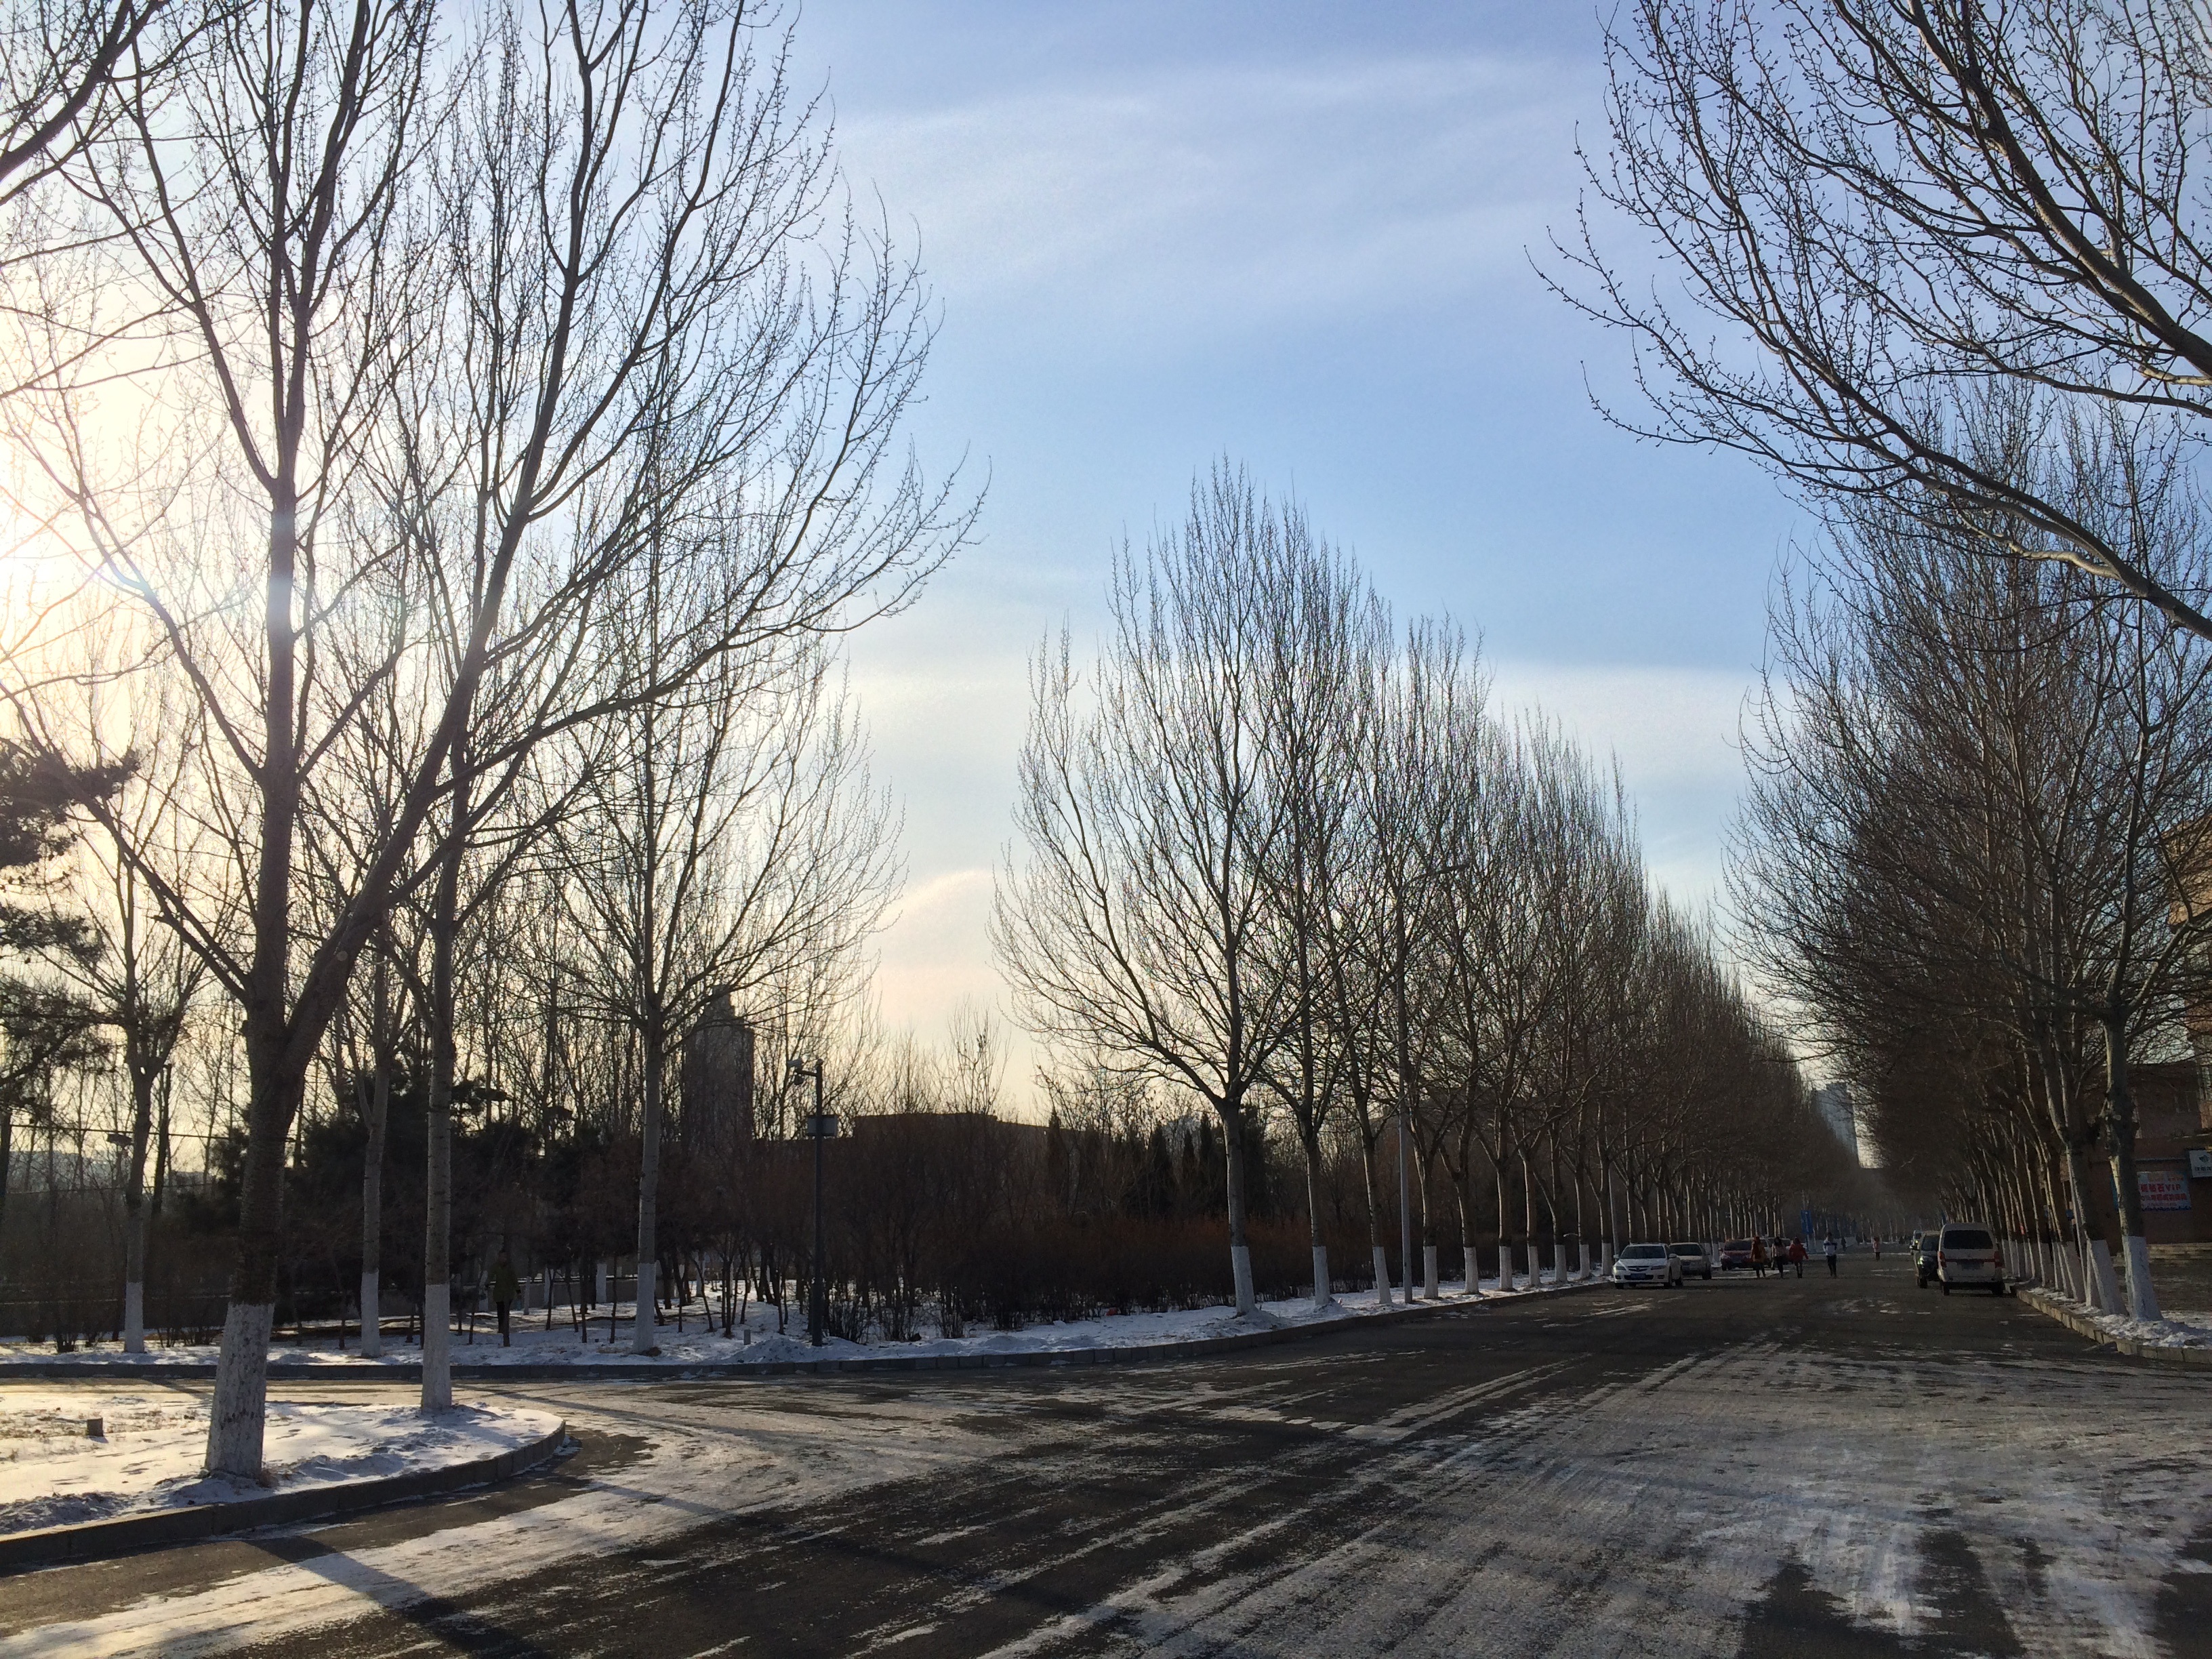
tree, snow, winter, plant, street, sunlight, morning, frost, park, weather, season, woods, university, neighbourhood, residential area, woody plant